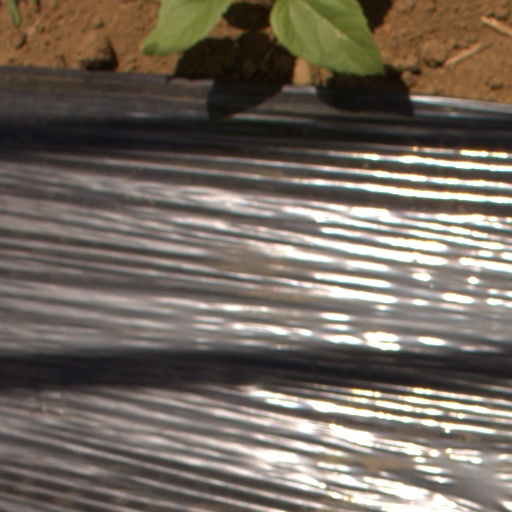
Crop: Jerusalem artichoke